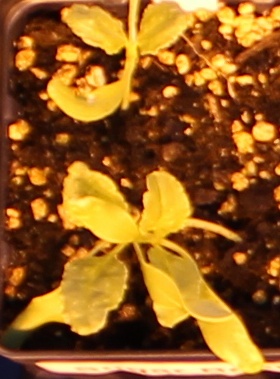
Label: Sugar beet